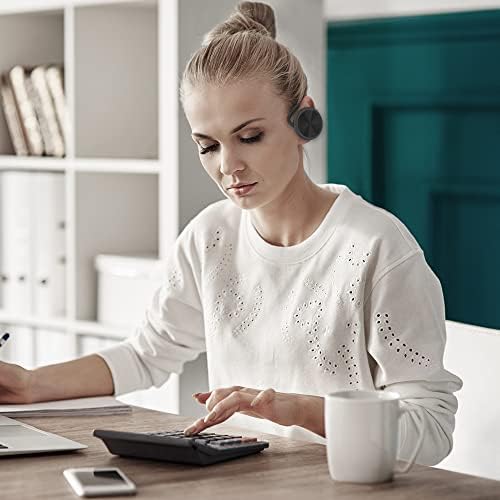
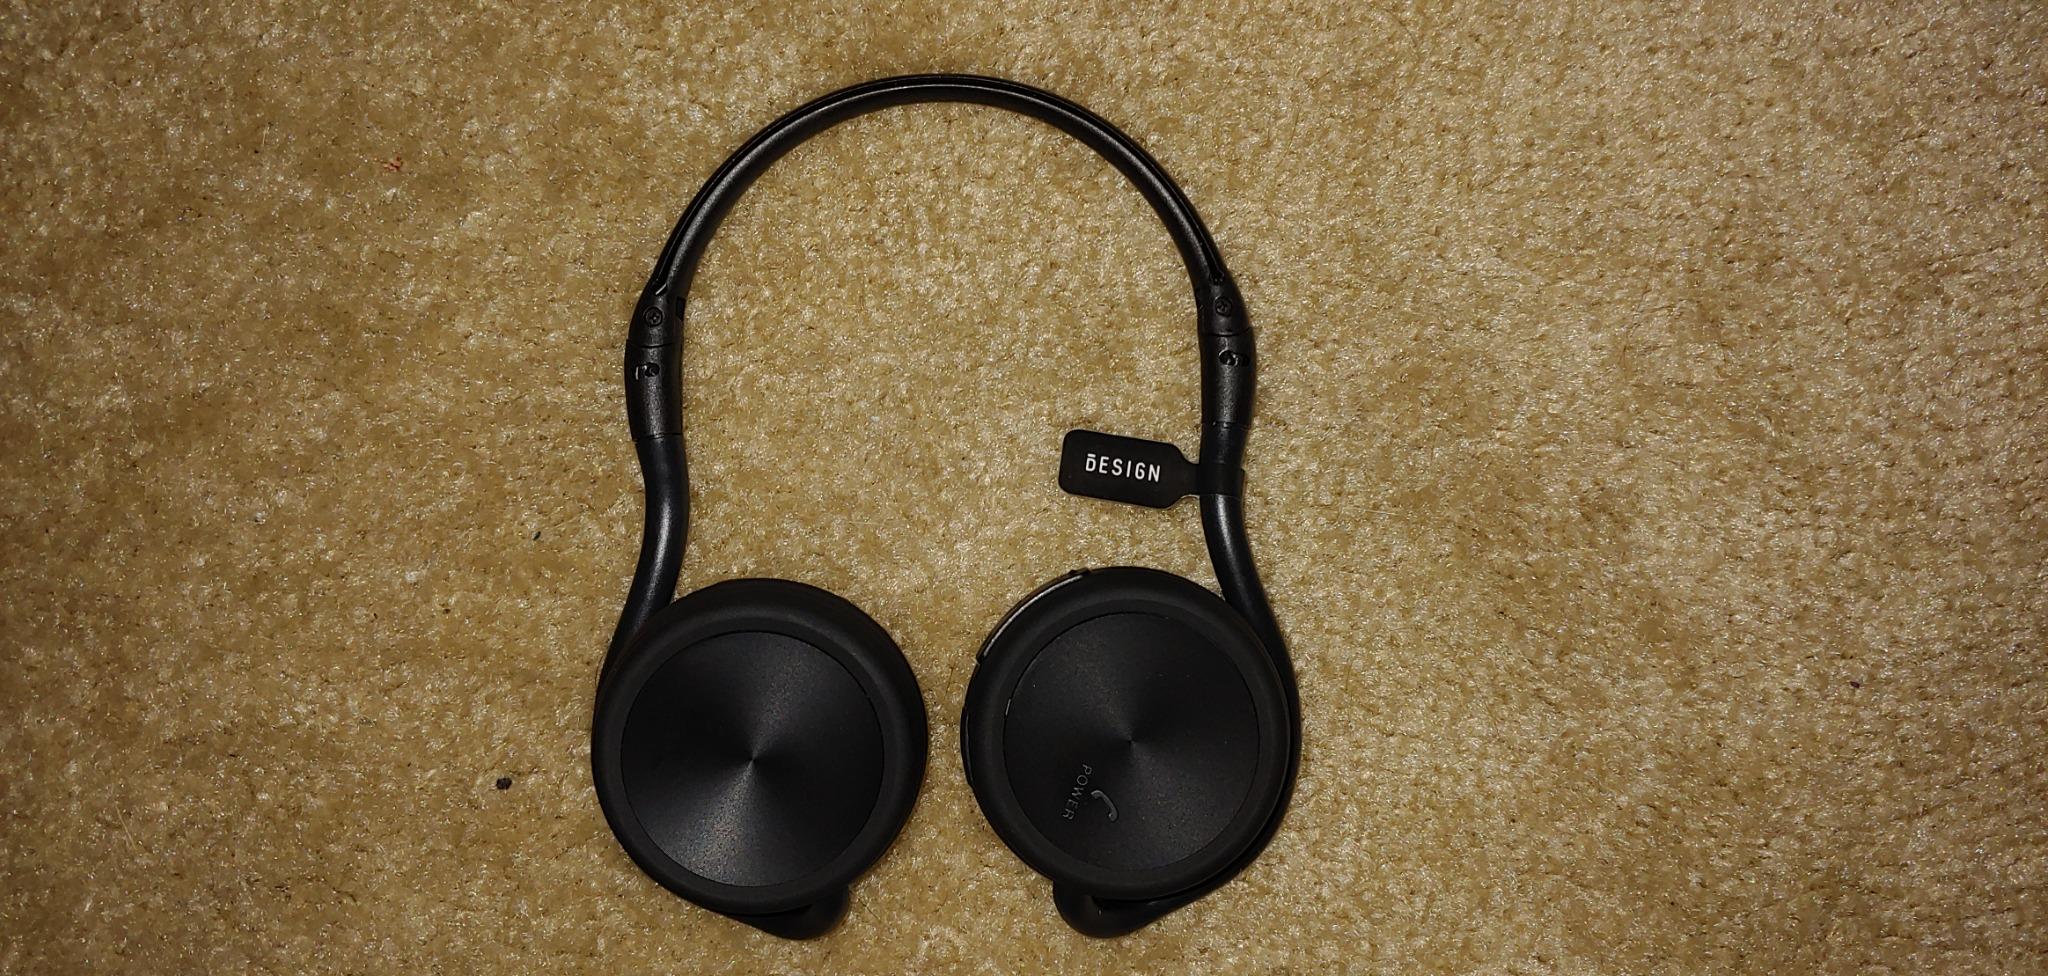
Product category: headphones
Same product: yes